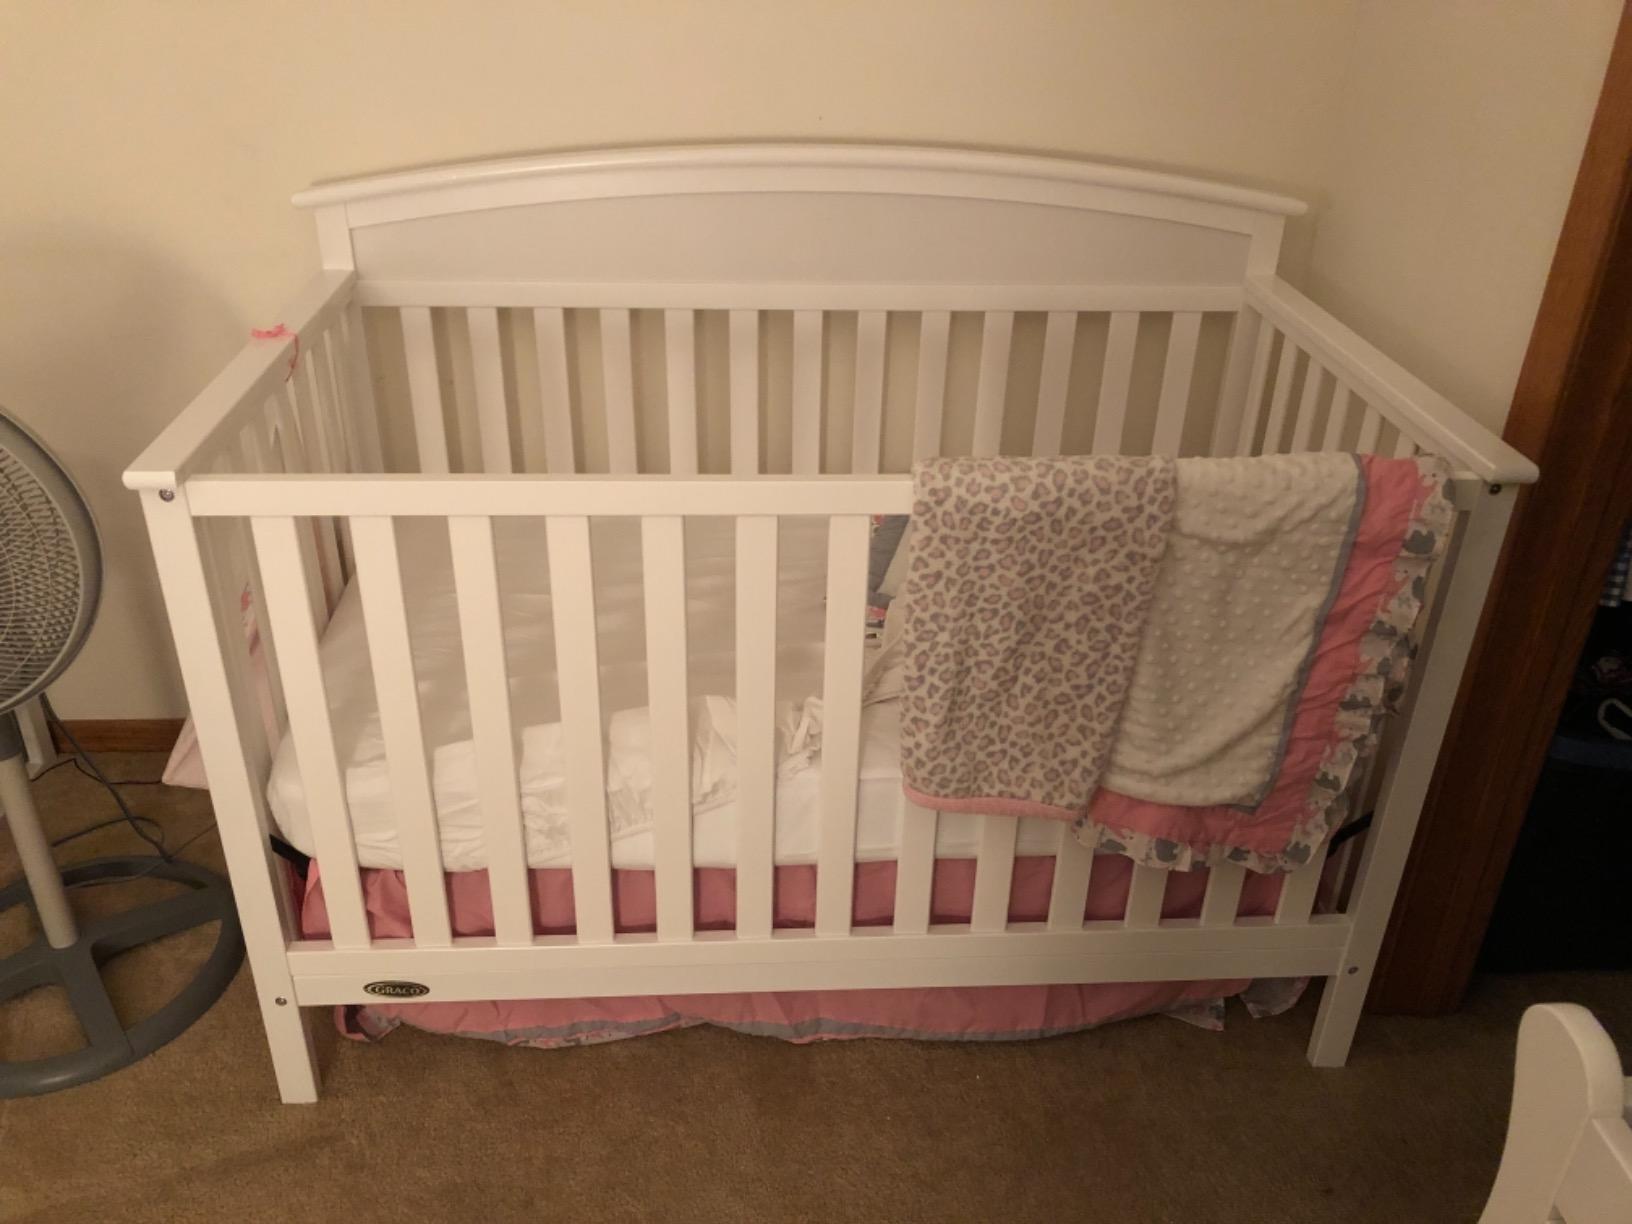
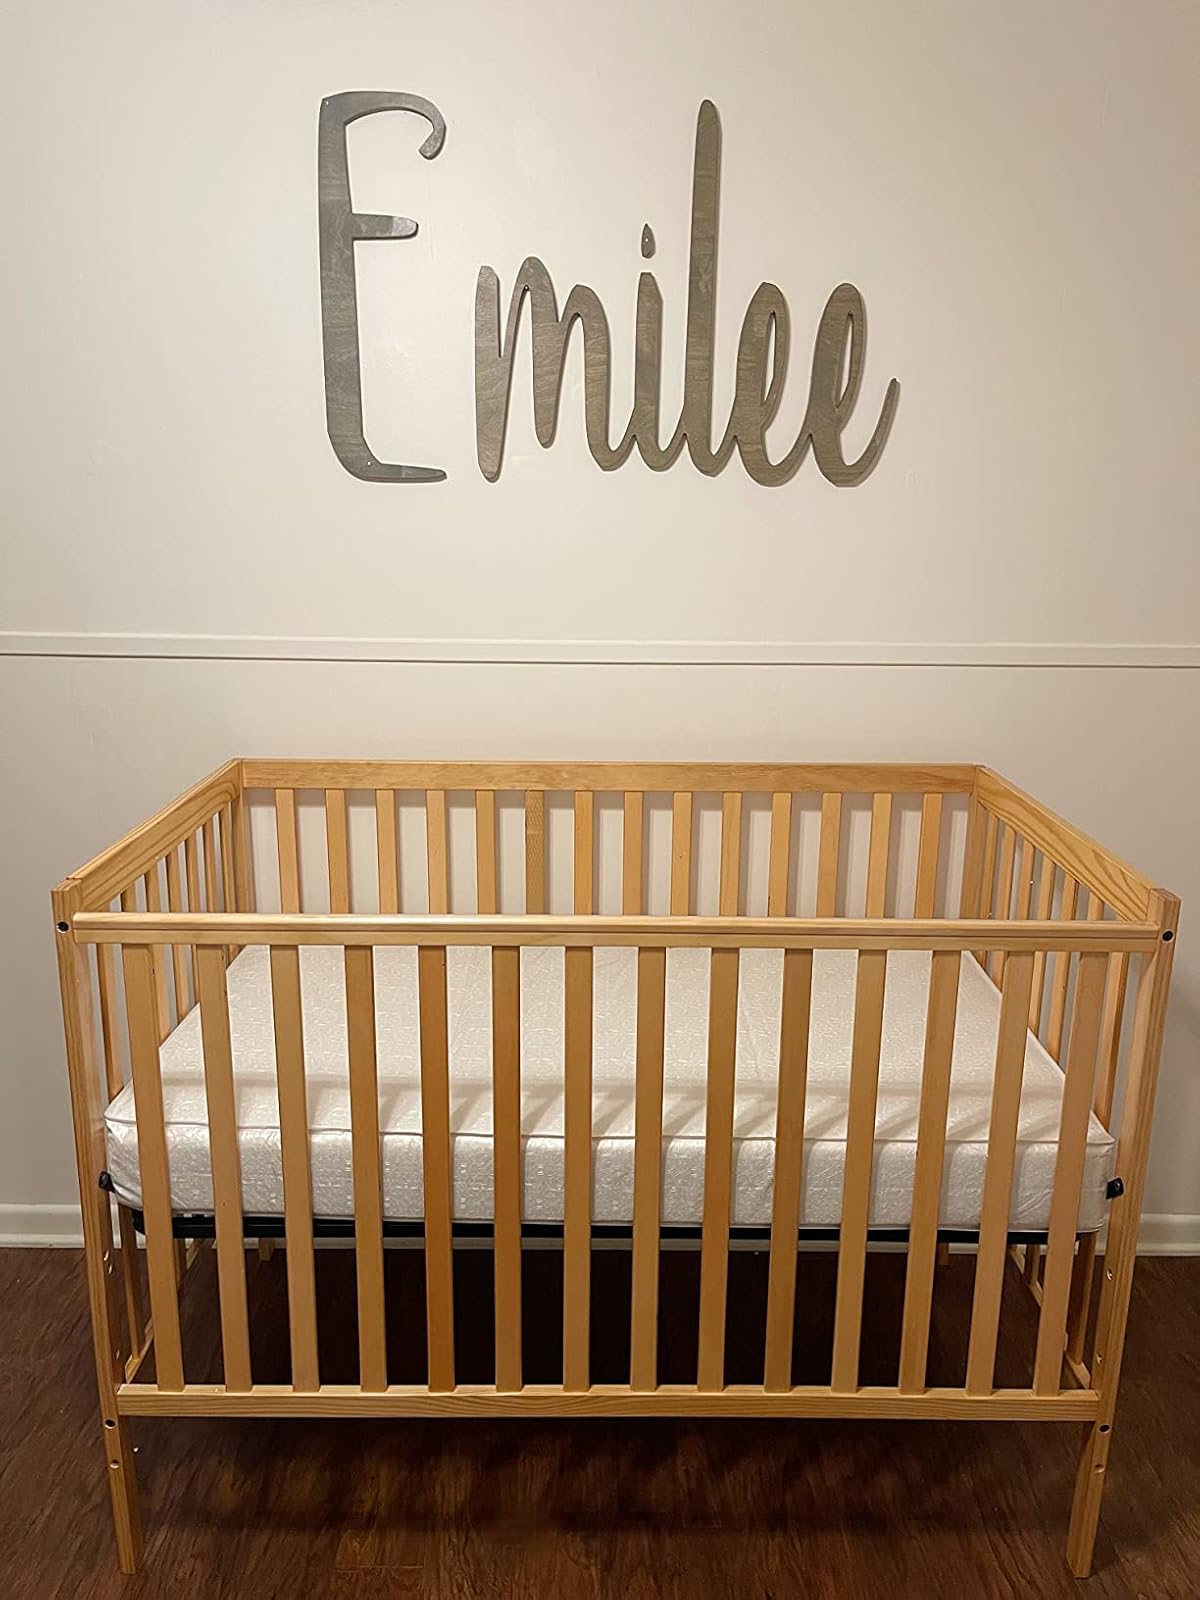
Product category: products_crib
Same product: no